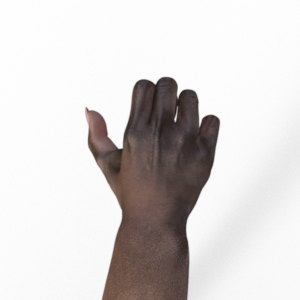
Label: rock